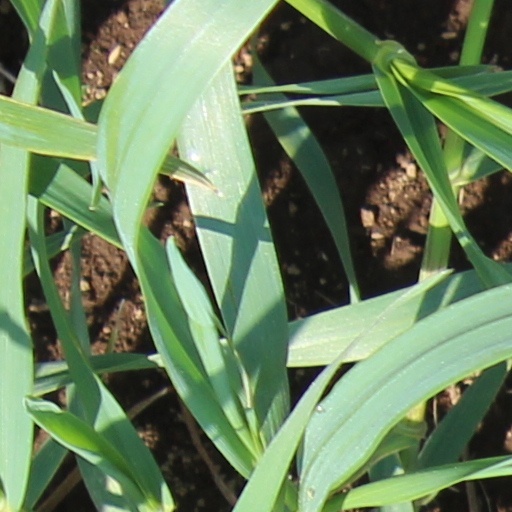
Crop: wheat